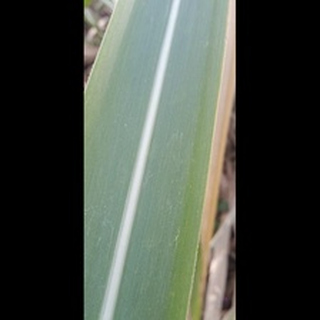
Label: healthy_sugarcane